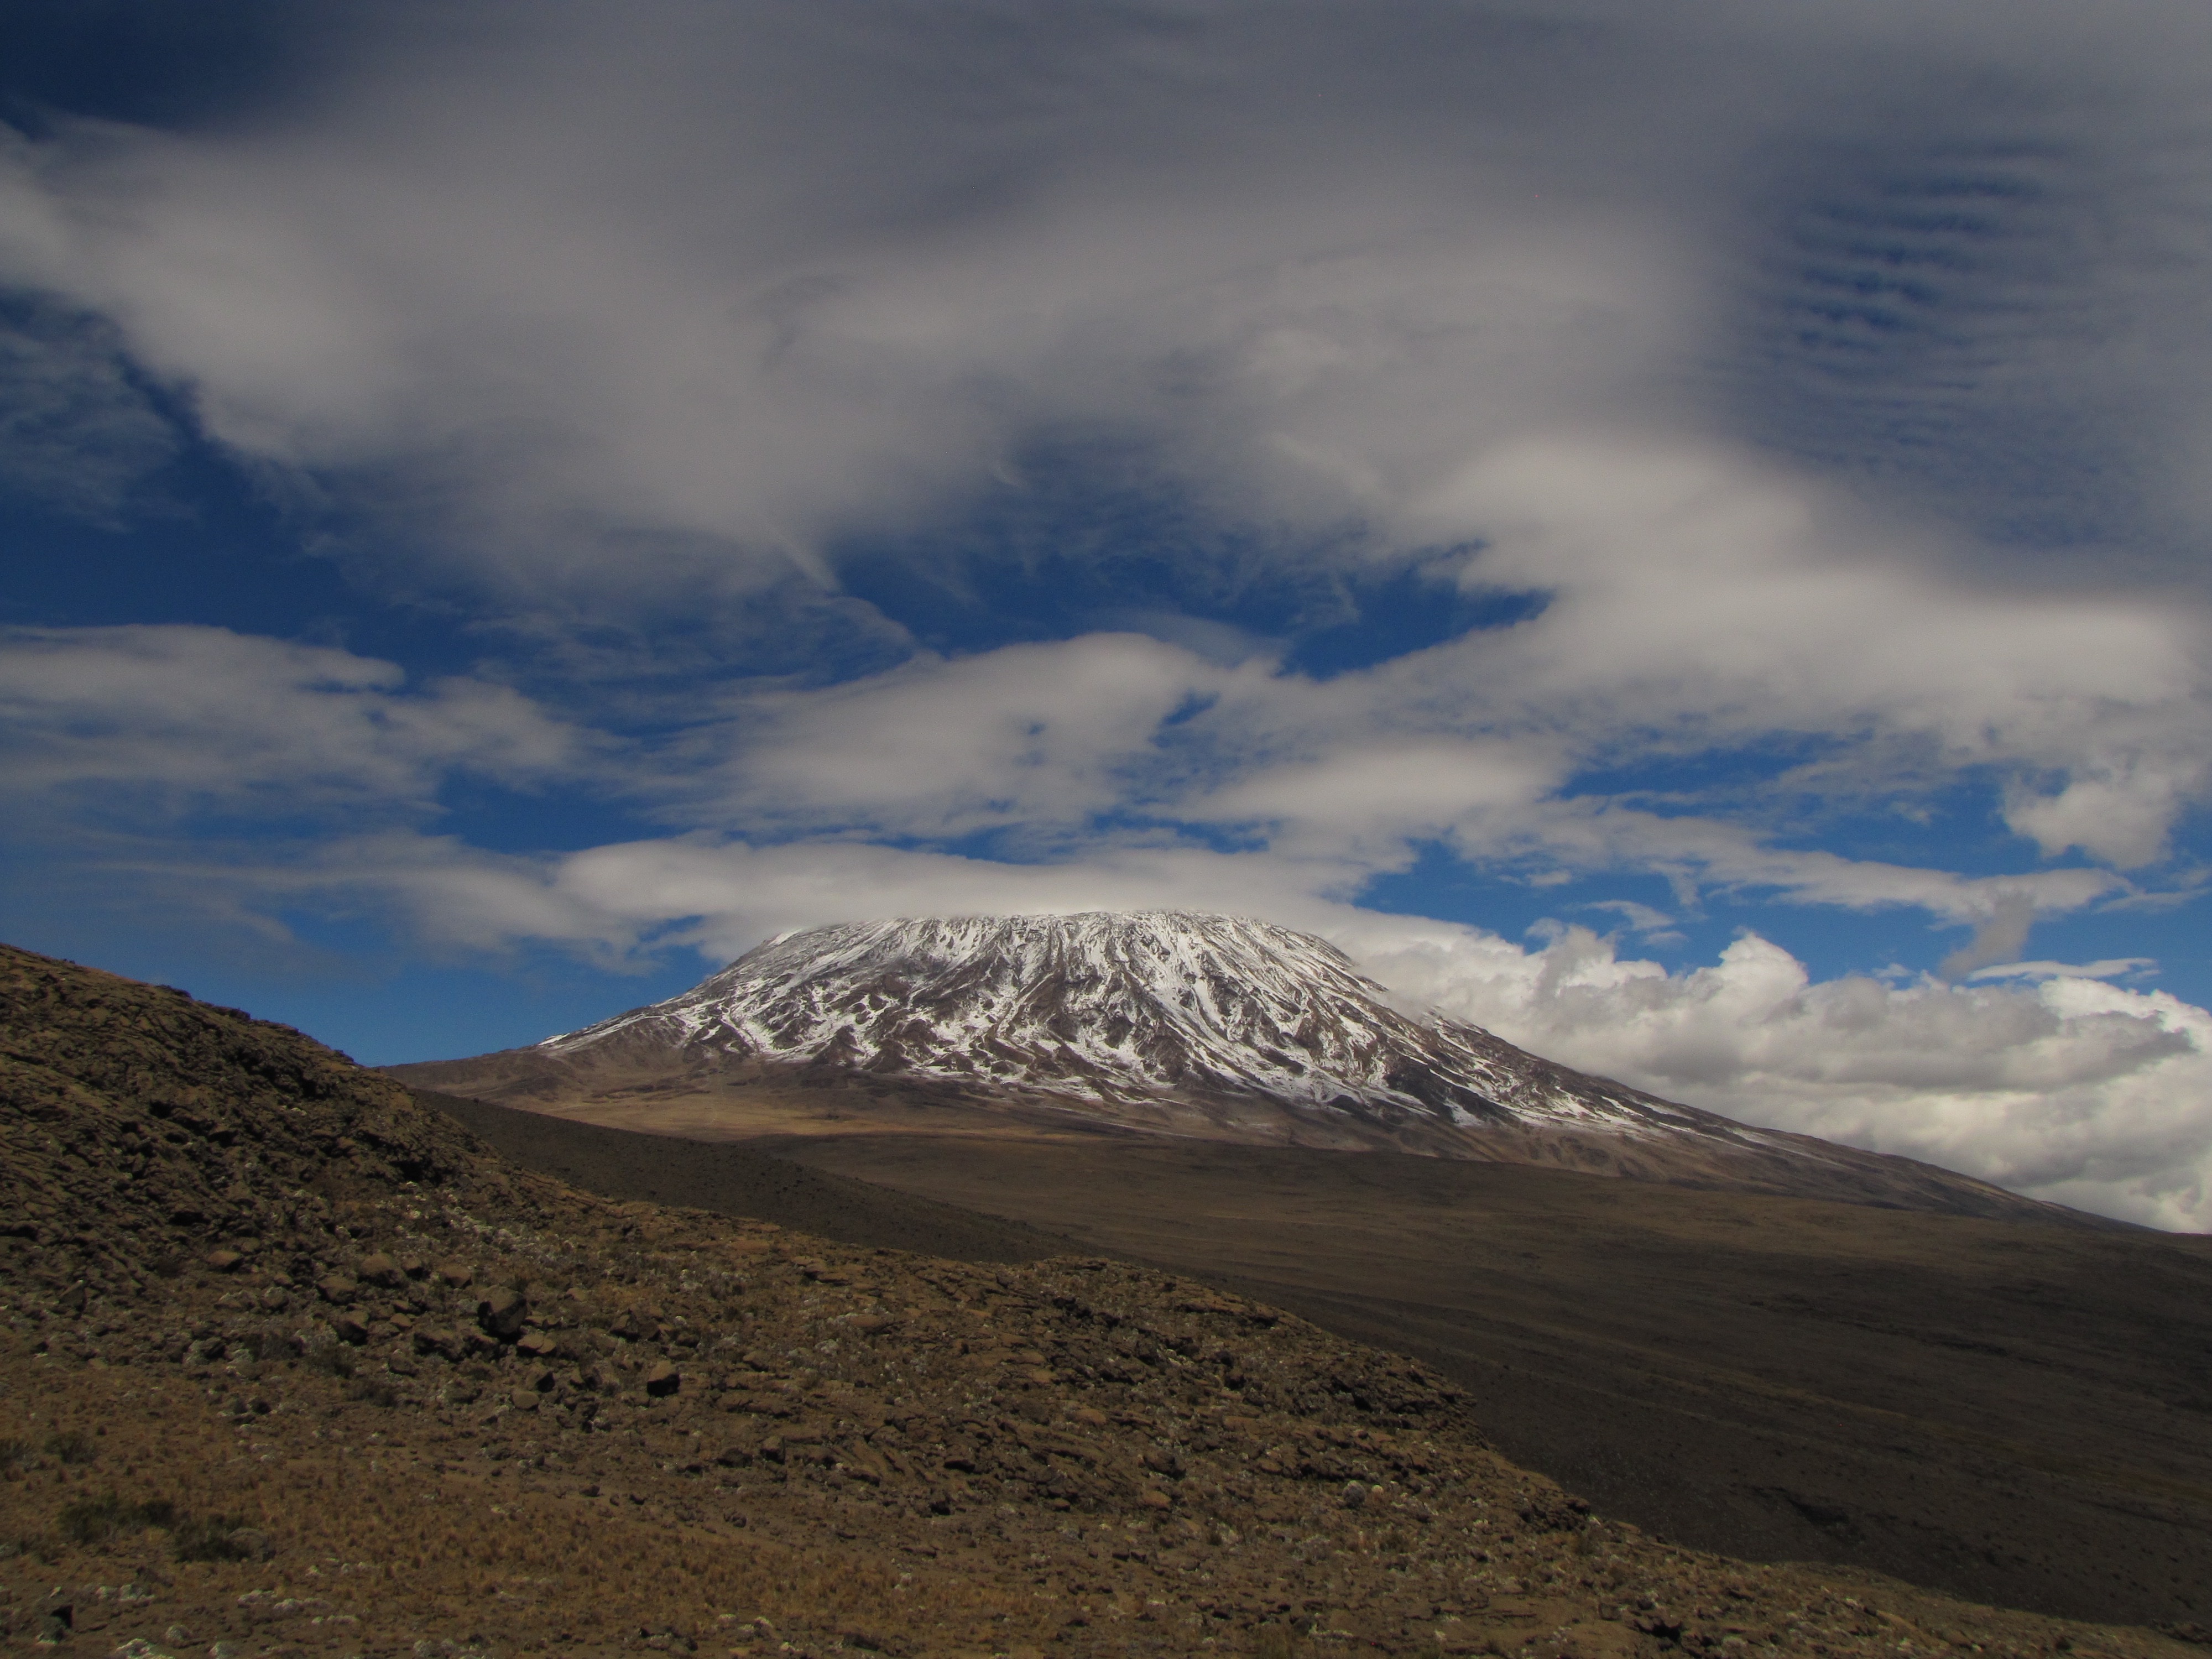
landscape, nature, outdoor, horizon, wilderness, mountain, snow, cloud, sky, hill, view, peak, mountain range, high, scenic, weather, volcano, crater, highland, ridge, summit, clouds, geology, plateau, fell, top, loch, landform, meteorological phenomenon, geographical feature, atmospheric phenomenon, mountainous landforms